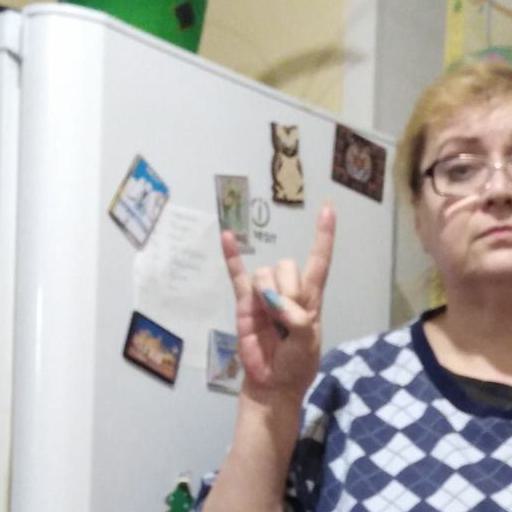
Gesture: rock